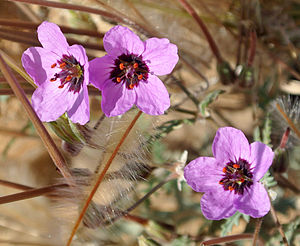
Hejrenæb
Hejrenæb, eller Almindelig Hejrenæb, er en en- eller toårig, 10-30 centimeter høj, stivhåret plante i storkenæb-familien. Arten er formentlig oprindeligt udbredt i middelhavsområdet, men findes nu som ukrudtsplante i det meste af verden. Bladene er dobbelt fjersnitdelte og de rødlige blomster er samlet i en skærmlignende blomsterstand.